Okazuya

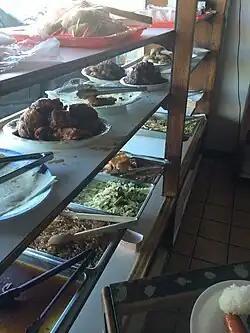
Window display of okazu offerings

Okazuya ( or ) or okazu-ya are a Japanese-style delicatessen common in Hawaii. Unlike western delicatessens found in North America or Europe, an is an establishment that sells readymade Japanese-styled food. ""Okazu"" refers to a side dish to accompany rice, while ""ya"" refers to a retail establishment.